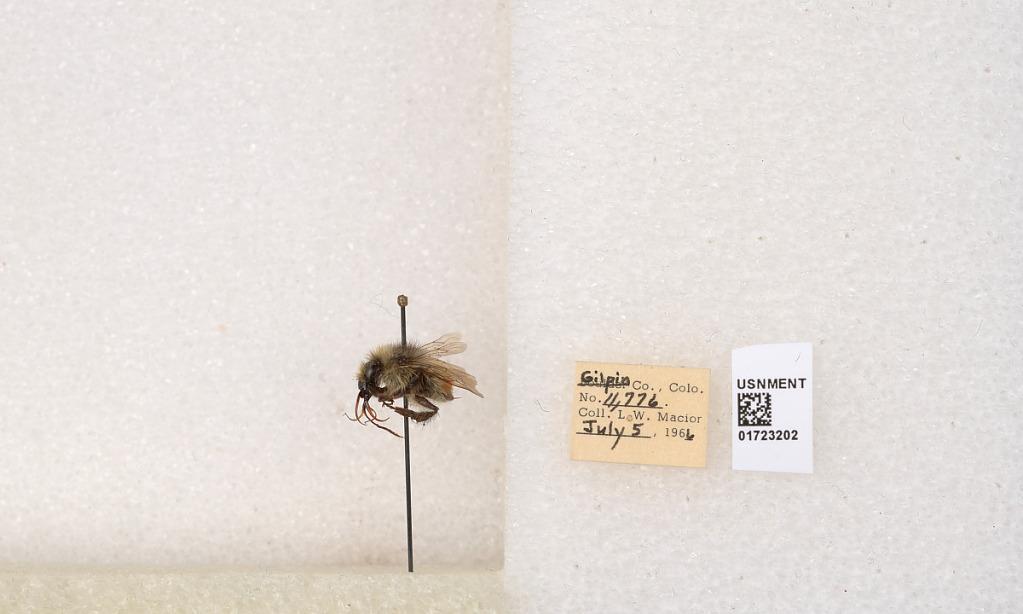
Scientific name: Bombus flavifrons Cresson
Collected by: L. Macior
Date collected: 1966-7-5
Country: United States
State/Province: Colorado
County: Gilpin
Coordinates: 39.8576, -105.523